Coal tit

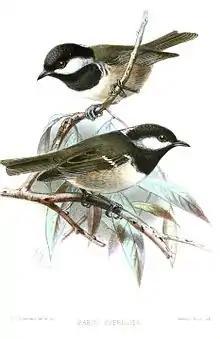
Illustration of "Parus ater cypriotes" by John Gerrard Keulemans

In addition, the same data suggest that this species is paraphyletic in regard to the closely related and parapatric spot-winged tit ("P. melanolophus") from South Asia, which looks like a slightly crested, darker version of "P. ater". Consequently, the spot-winged tit might have to be included in "P. ater", or some coal tits could be considered a distinct species. As occasional hybridization has been recorded between the two, mtDNA alone (which is inherited only from the mother) is insufficient to determine whether hybrid gene flow or another trivial cause (such as incomplete lineage sorting) obfuscates the actual relationships, or whether taxonomic rearrangement is indeed required. With the range of these titmice encircling the Himalayas, without further study it cannot even be excluded that they constitute a ring species – with gene flow occurring in Nepal but not in Afghanistan – as has been shown for other passerines in the same region.